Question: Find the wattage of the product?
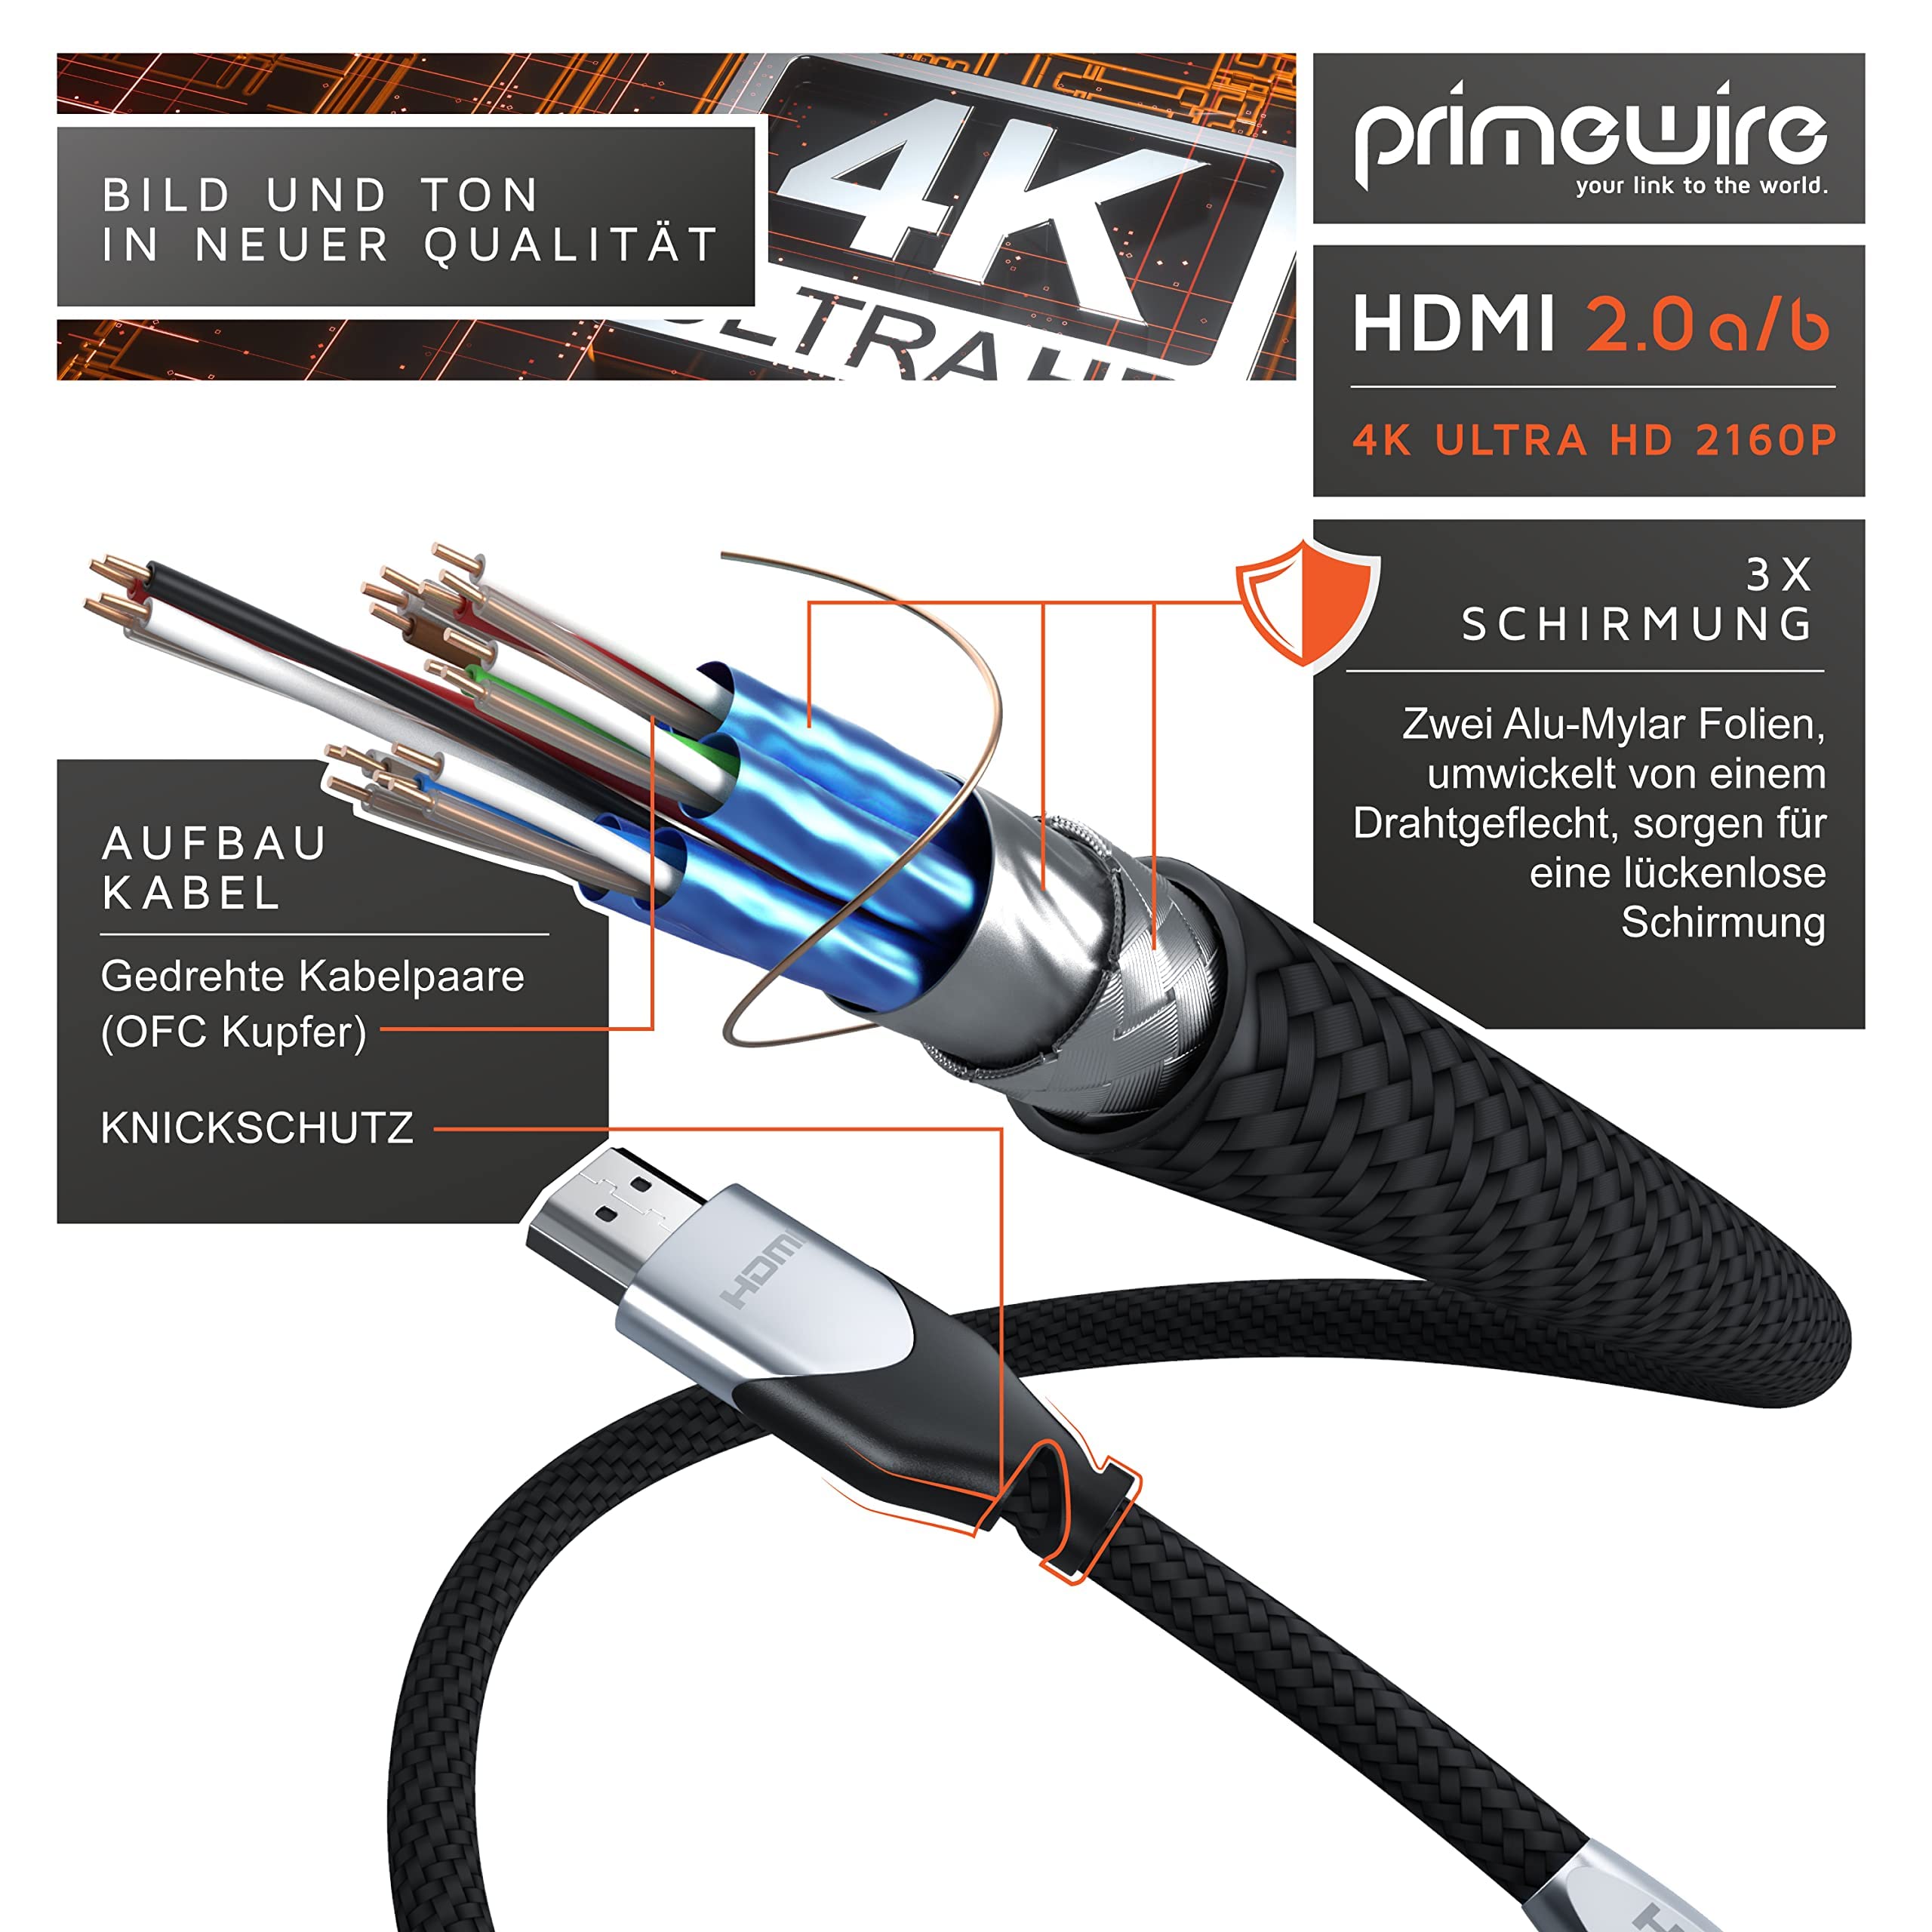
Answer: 2160.0 horsepower